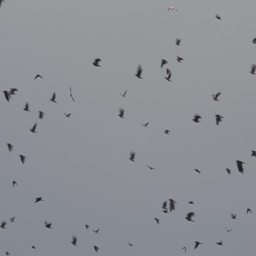
flock of birds in flight .